Panhard AML

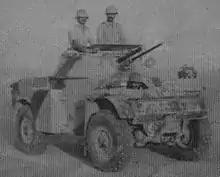
AML 60-12 in Iraq, late 1970s.

Known as the "AML HE 60-12", the AML 60-12 was identical in every manner to the AML 60-20 but replaced the 20 mm autocannon with a single 12.7mm heavy machine gun. Its turret had an ammunition capacity of 1,200 rounds of 12.7mm in 12 boxes of 100 rounds and 41 rounds of 60 mm.